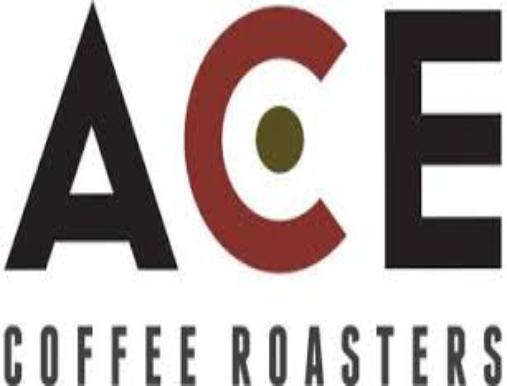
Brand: ACE Team
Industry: Others